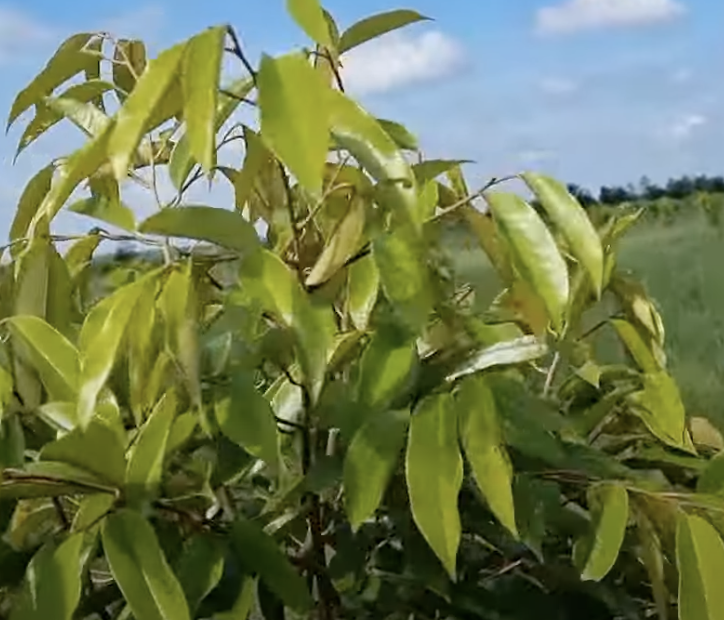
Label: yellow_leaf